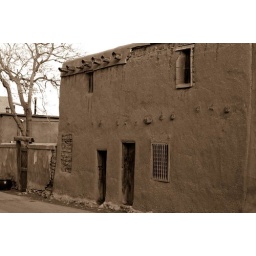
This is reputed to be the oldest house in the US--right next to the oldest church in the US.